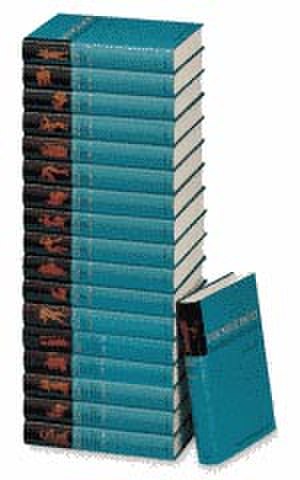
Pauly-Wissowa
Der Neue Pauly
Pauly-Wissowa er det navn som sædvanligvis bruges om Realencyclopädie der classischen Altertumswissenschaft, en tysk encyklopædi over den klassiske verden fra 1894. Med supplementsbind udgør den over hundrede bind og er et af de vigtigste klassiske opslagsværker.